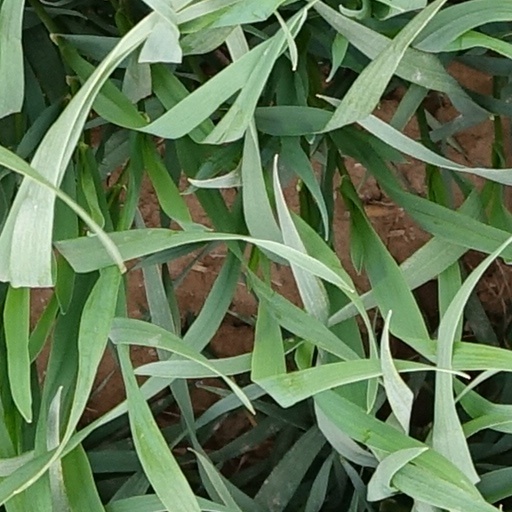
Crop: wheat